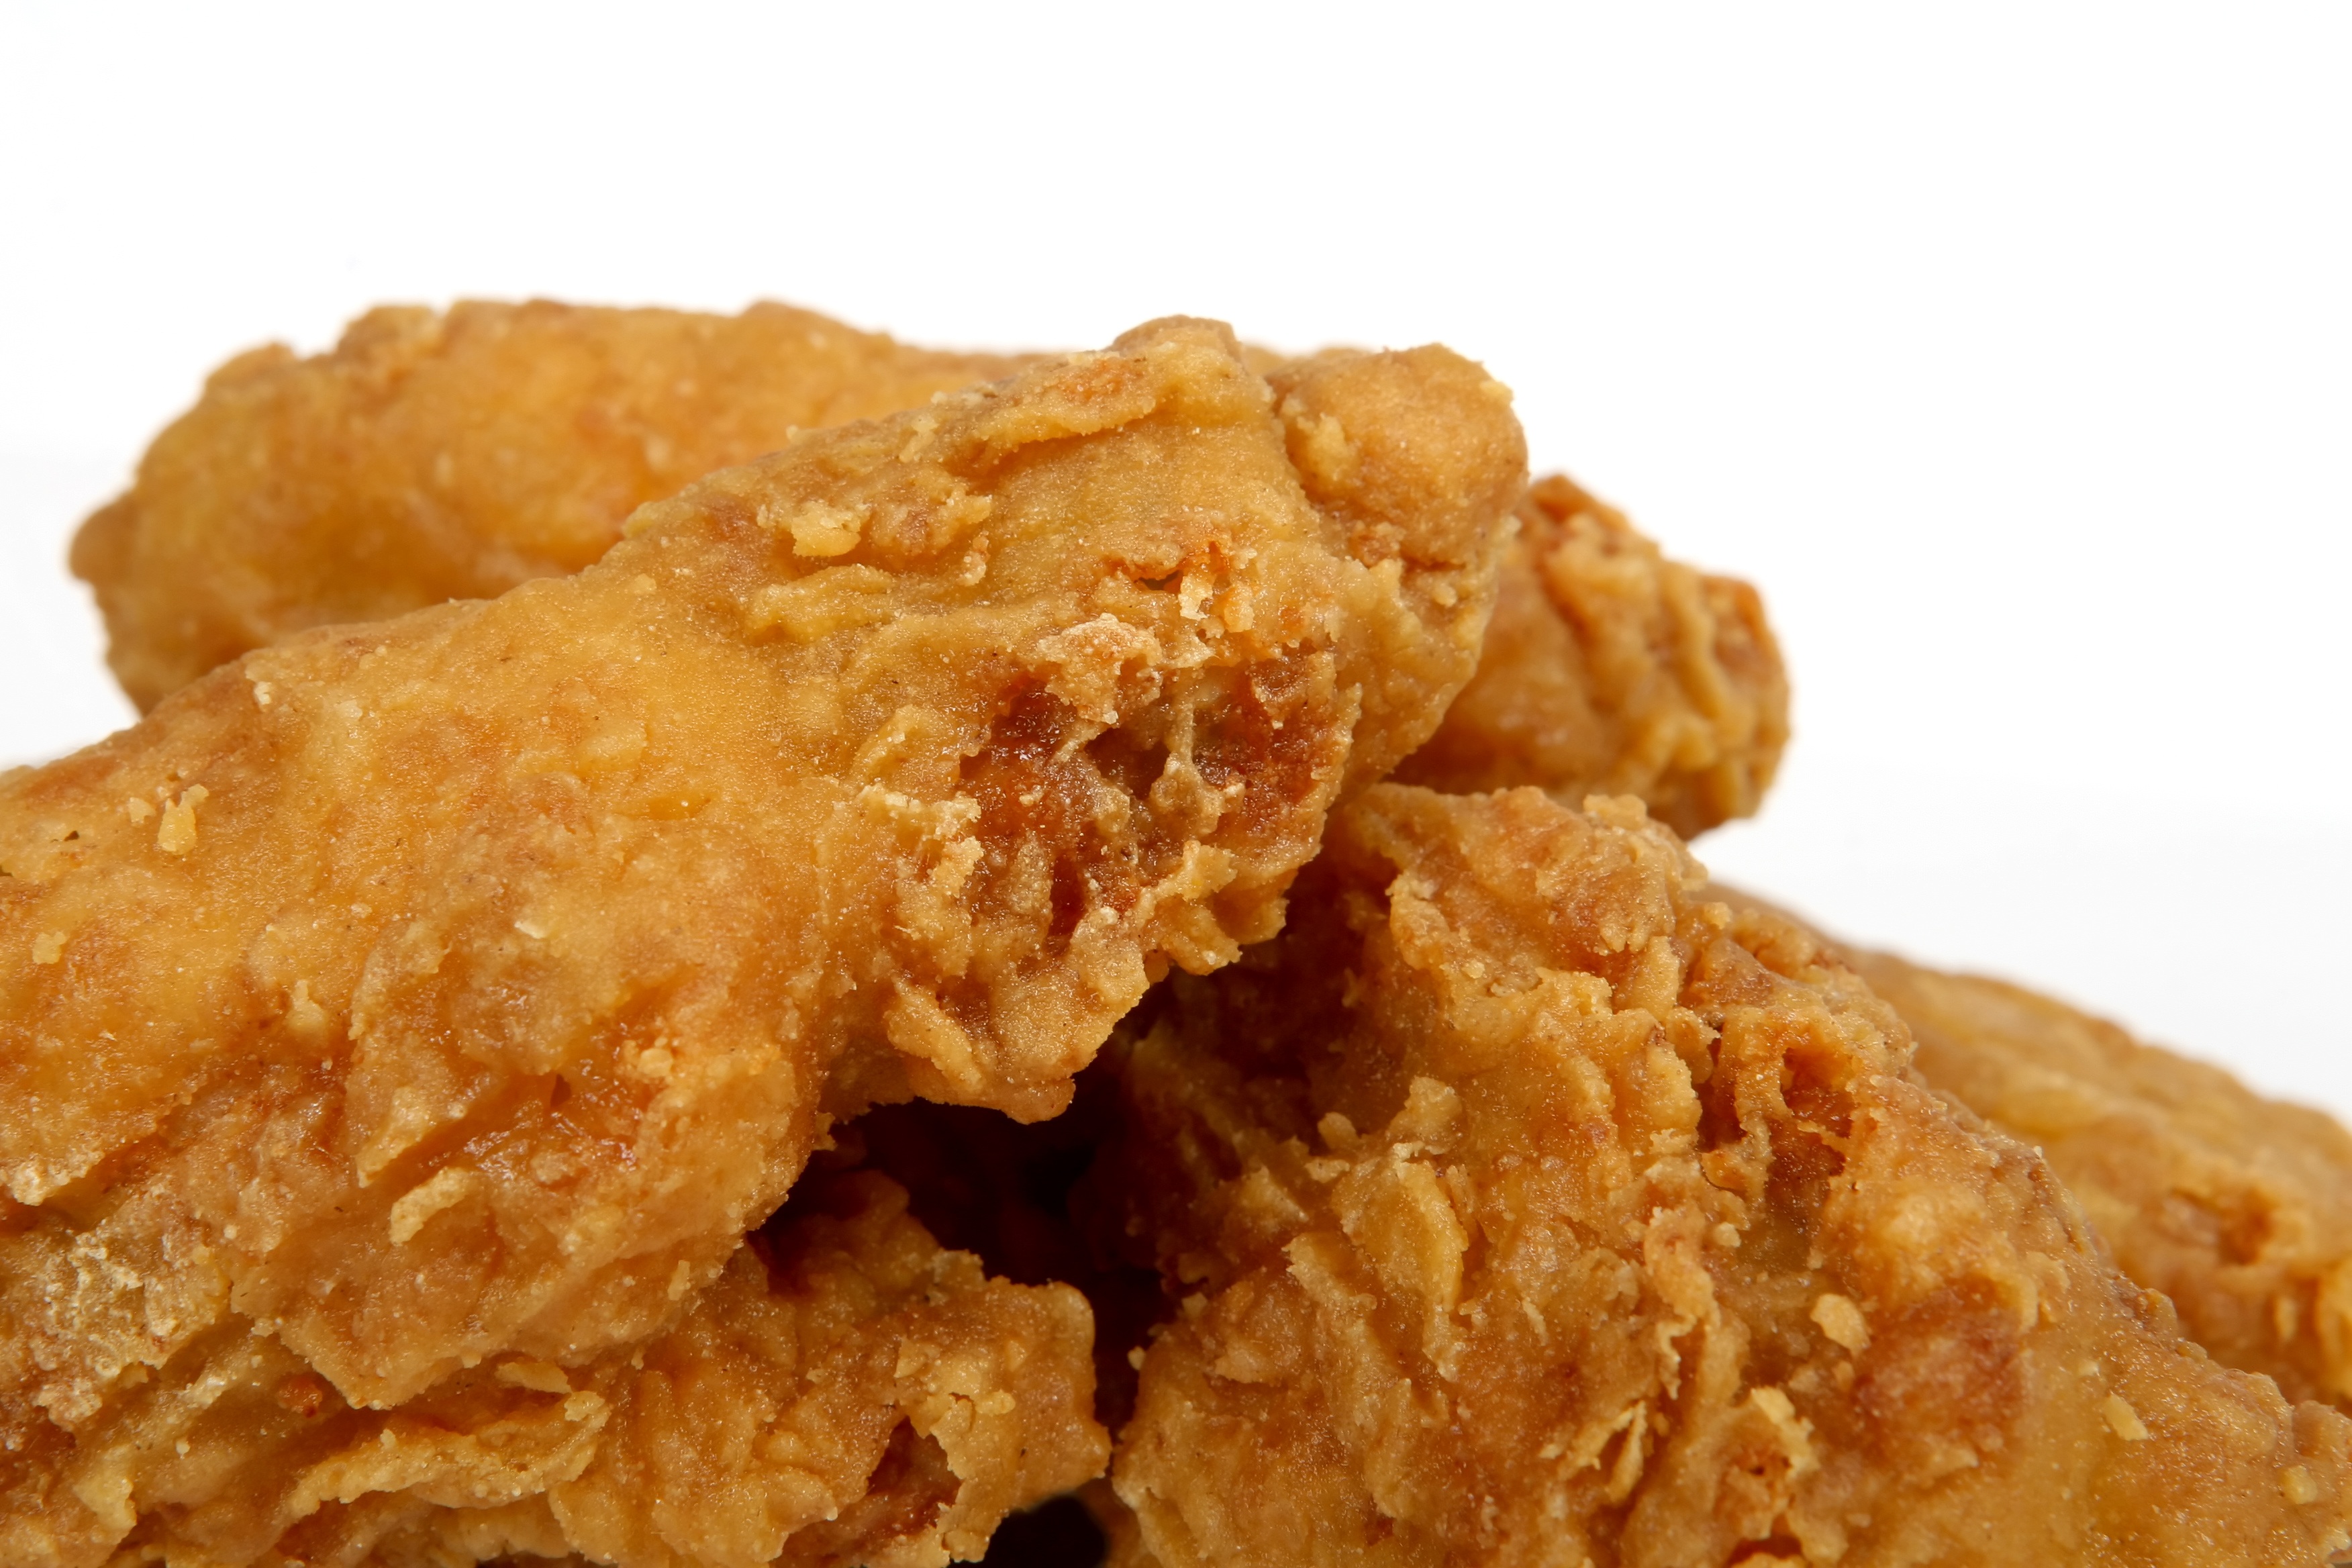
white, restaurant, isolated, leg, orange, dish, meal, food, spring, golden, produce, natural, junk, weight, colorful, breakfast, healthy, snack, dessert, fast food, meat, lunch, cuisine, delicious, chicken, health, lemon, drumstick, asian food, batter, calories, fried, cooked, dinner, spices, spicy, thigh, deep, tasty, good, fast, slim, loss, vegetarian food, diet, starter, crispy, herbs, breast, organic, grilled, stick, crunchy, supper, chicken meat, unhealthy, cholesterol, junk food, fried chicken, corn flakes, snack food, fried food, pakora, chicken fingers, crispy fried chicken, chicken nugget, mcdonald's chicken mcnuggets